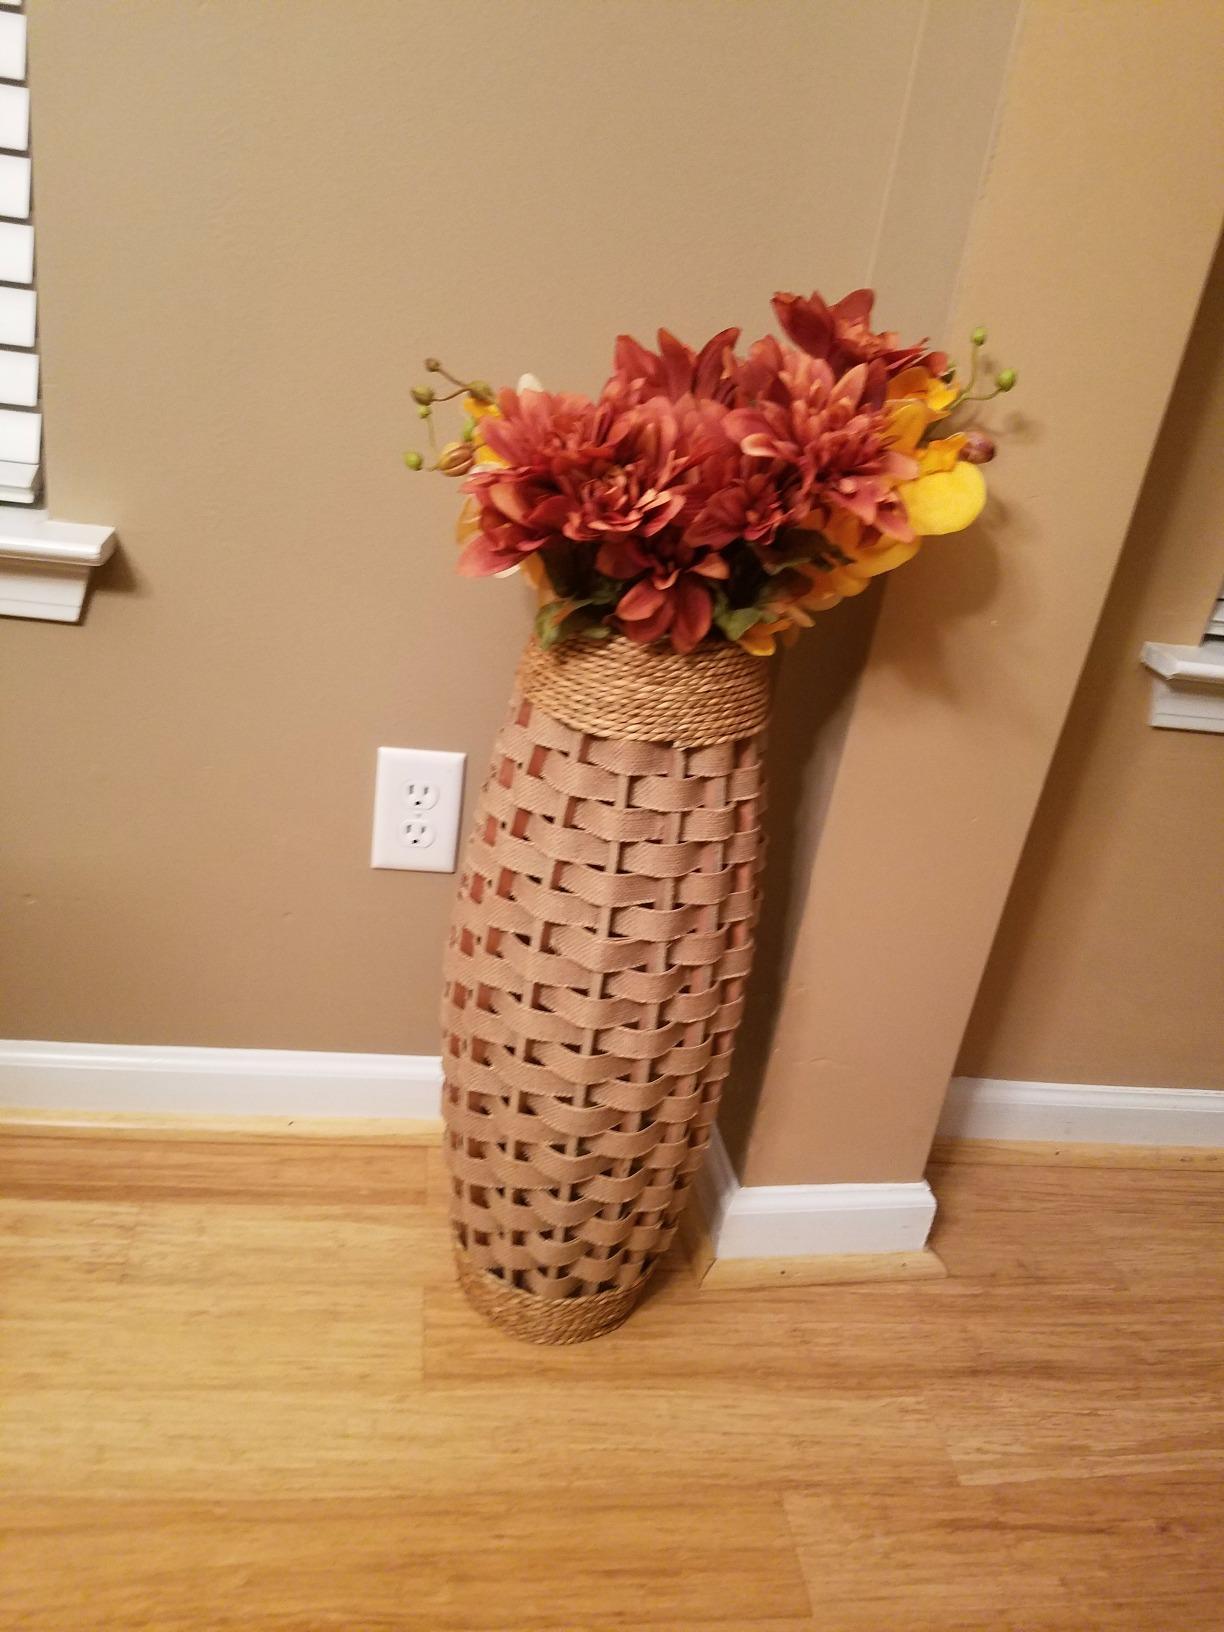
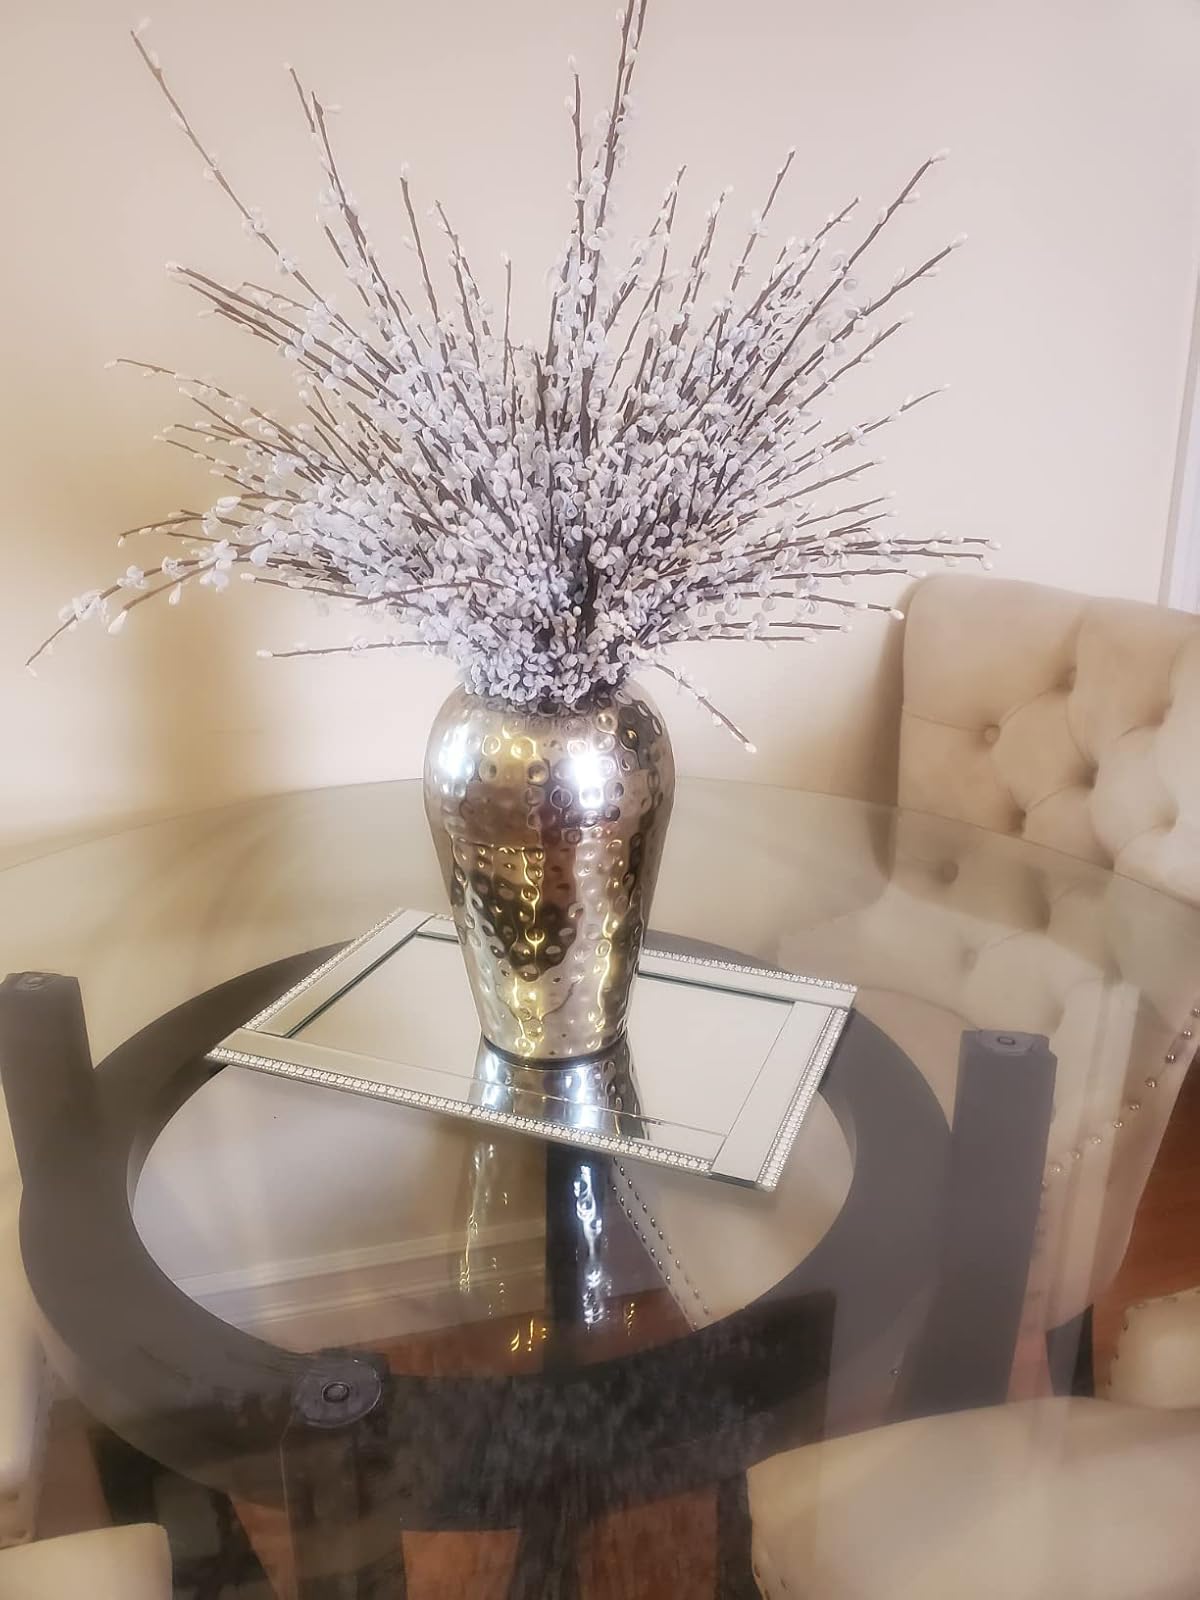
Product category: vase
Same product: no